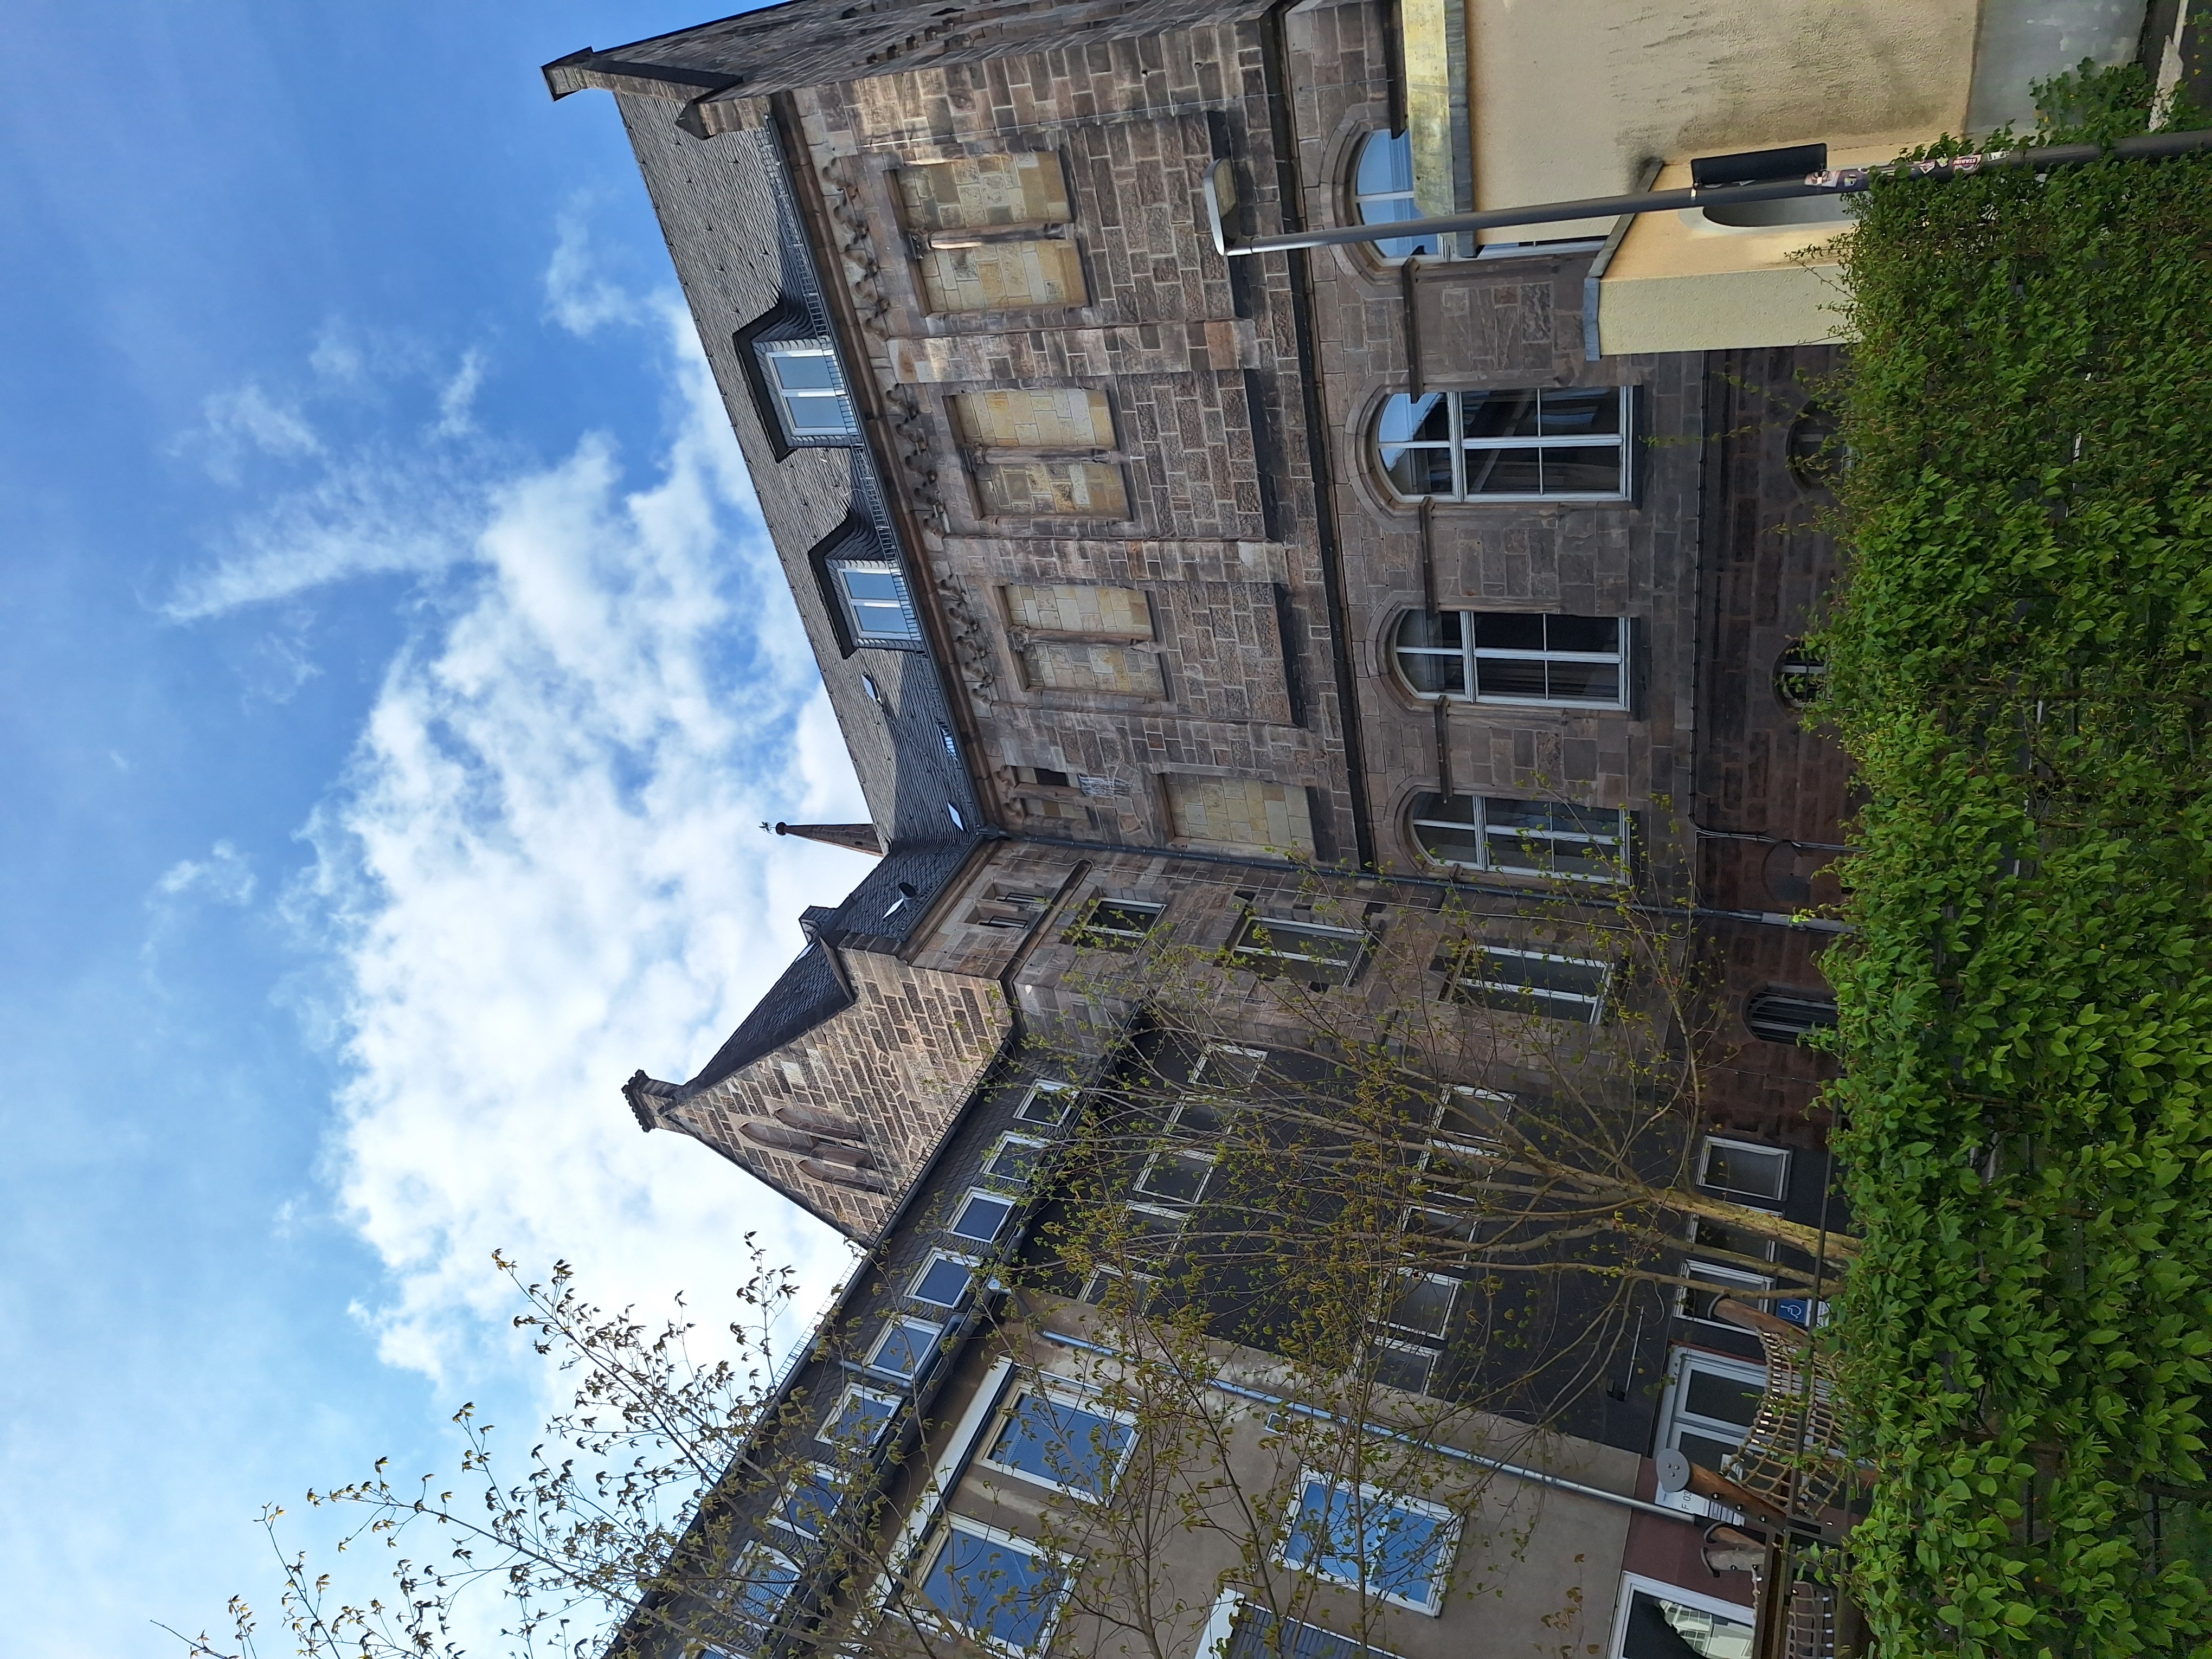
Building: Deutschhausstraße 1